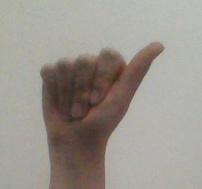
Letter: dhad